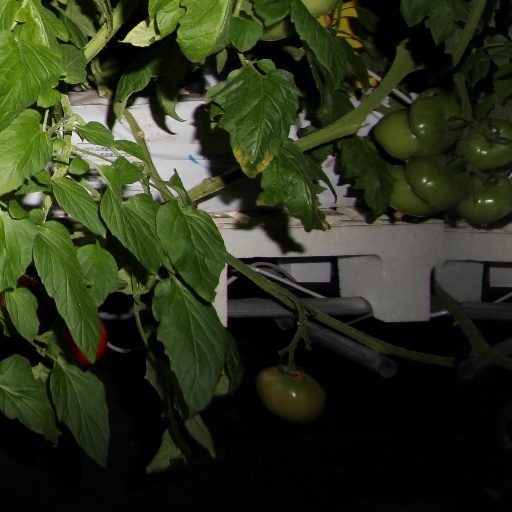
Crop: tomato